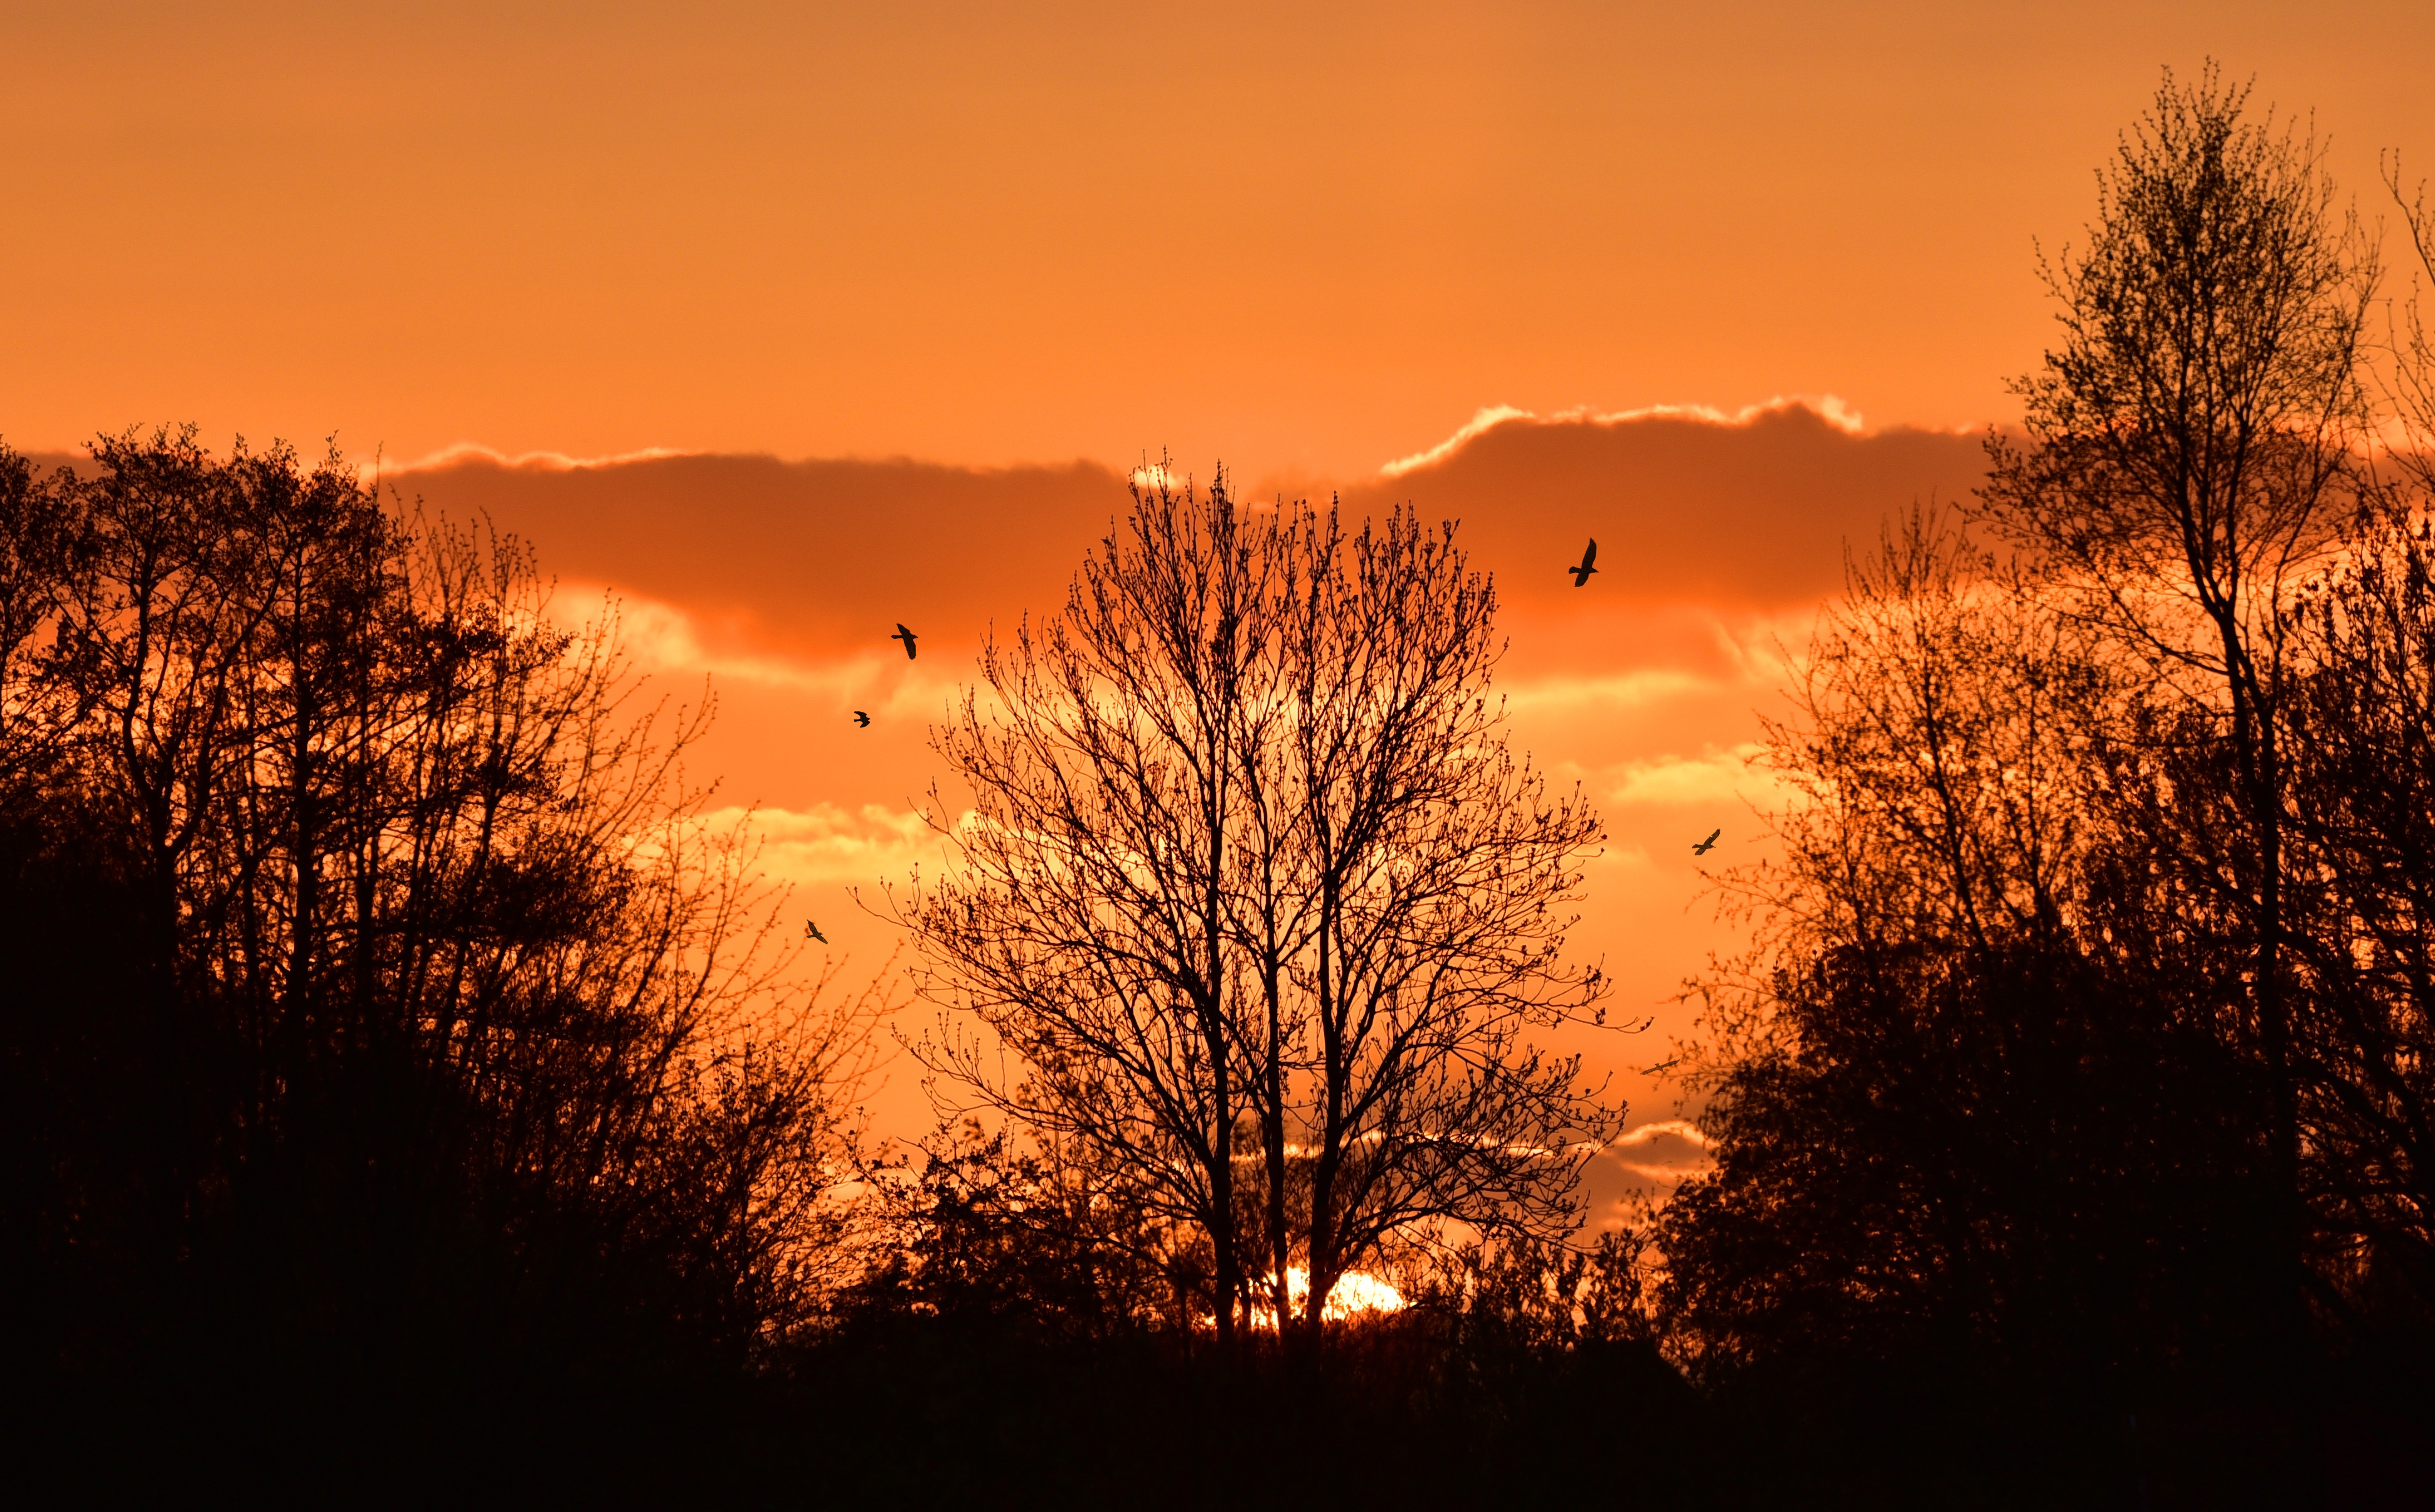
landscape, tree, nature, cloud, sky, sun, sunrise, sunset, mist, sunlight, morning, dawn, dusk, evening, orange, red, romance, romantic, clouds, afterglow, evening sky, setting sun, atmospheric phenomenon, red sky at morning